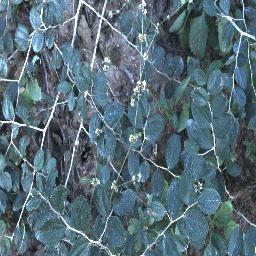
Label: chinee_apple